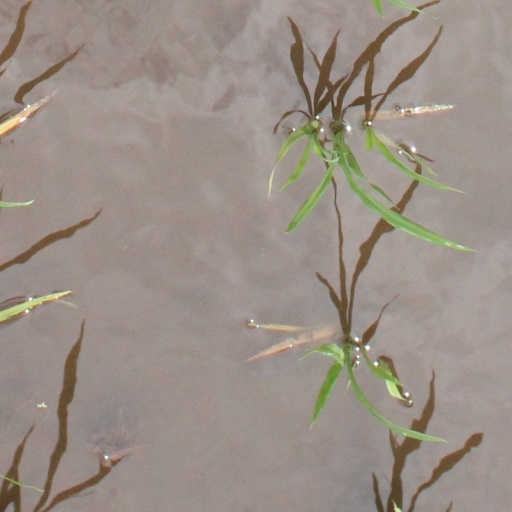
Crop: rice